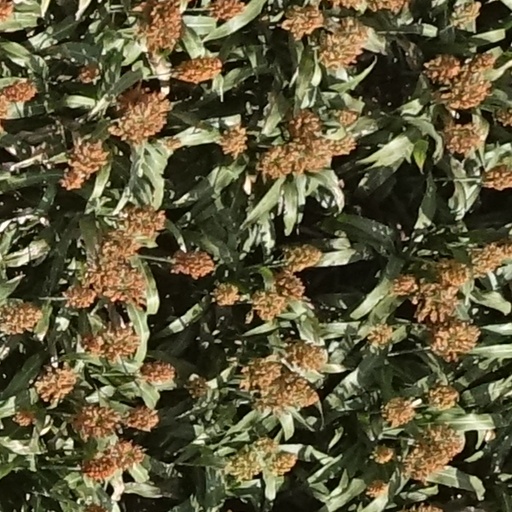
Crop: sorghum